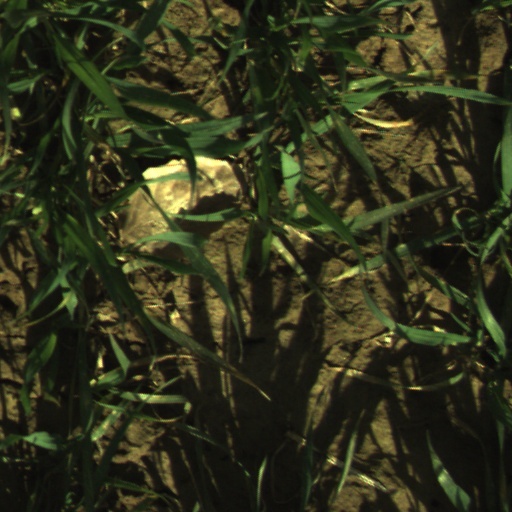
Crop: wheat